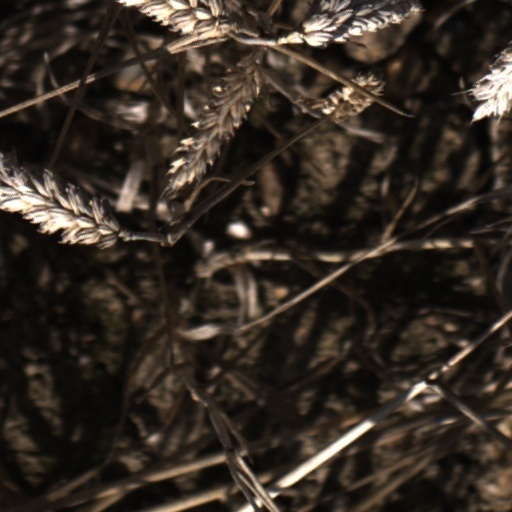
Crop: wheat